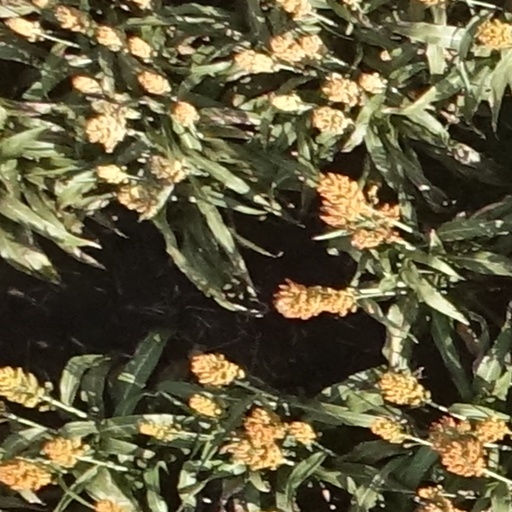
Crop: sorghum